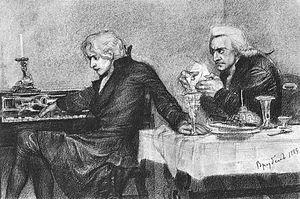
Mikhaïl Aleksandrovitch Vroubel est un peintre russe, né à Omsk le 17 mars 1856, mort à Saint-Pétersbourg le 14 avril 1910. Son père est d'ascendance polonaise ; sa mère, danoise, meurt alors qu'il n'a que trois ans.